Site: brandenburg
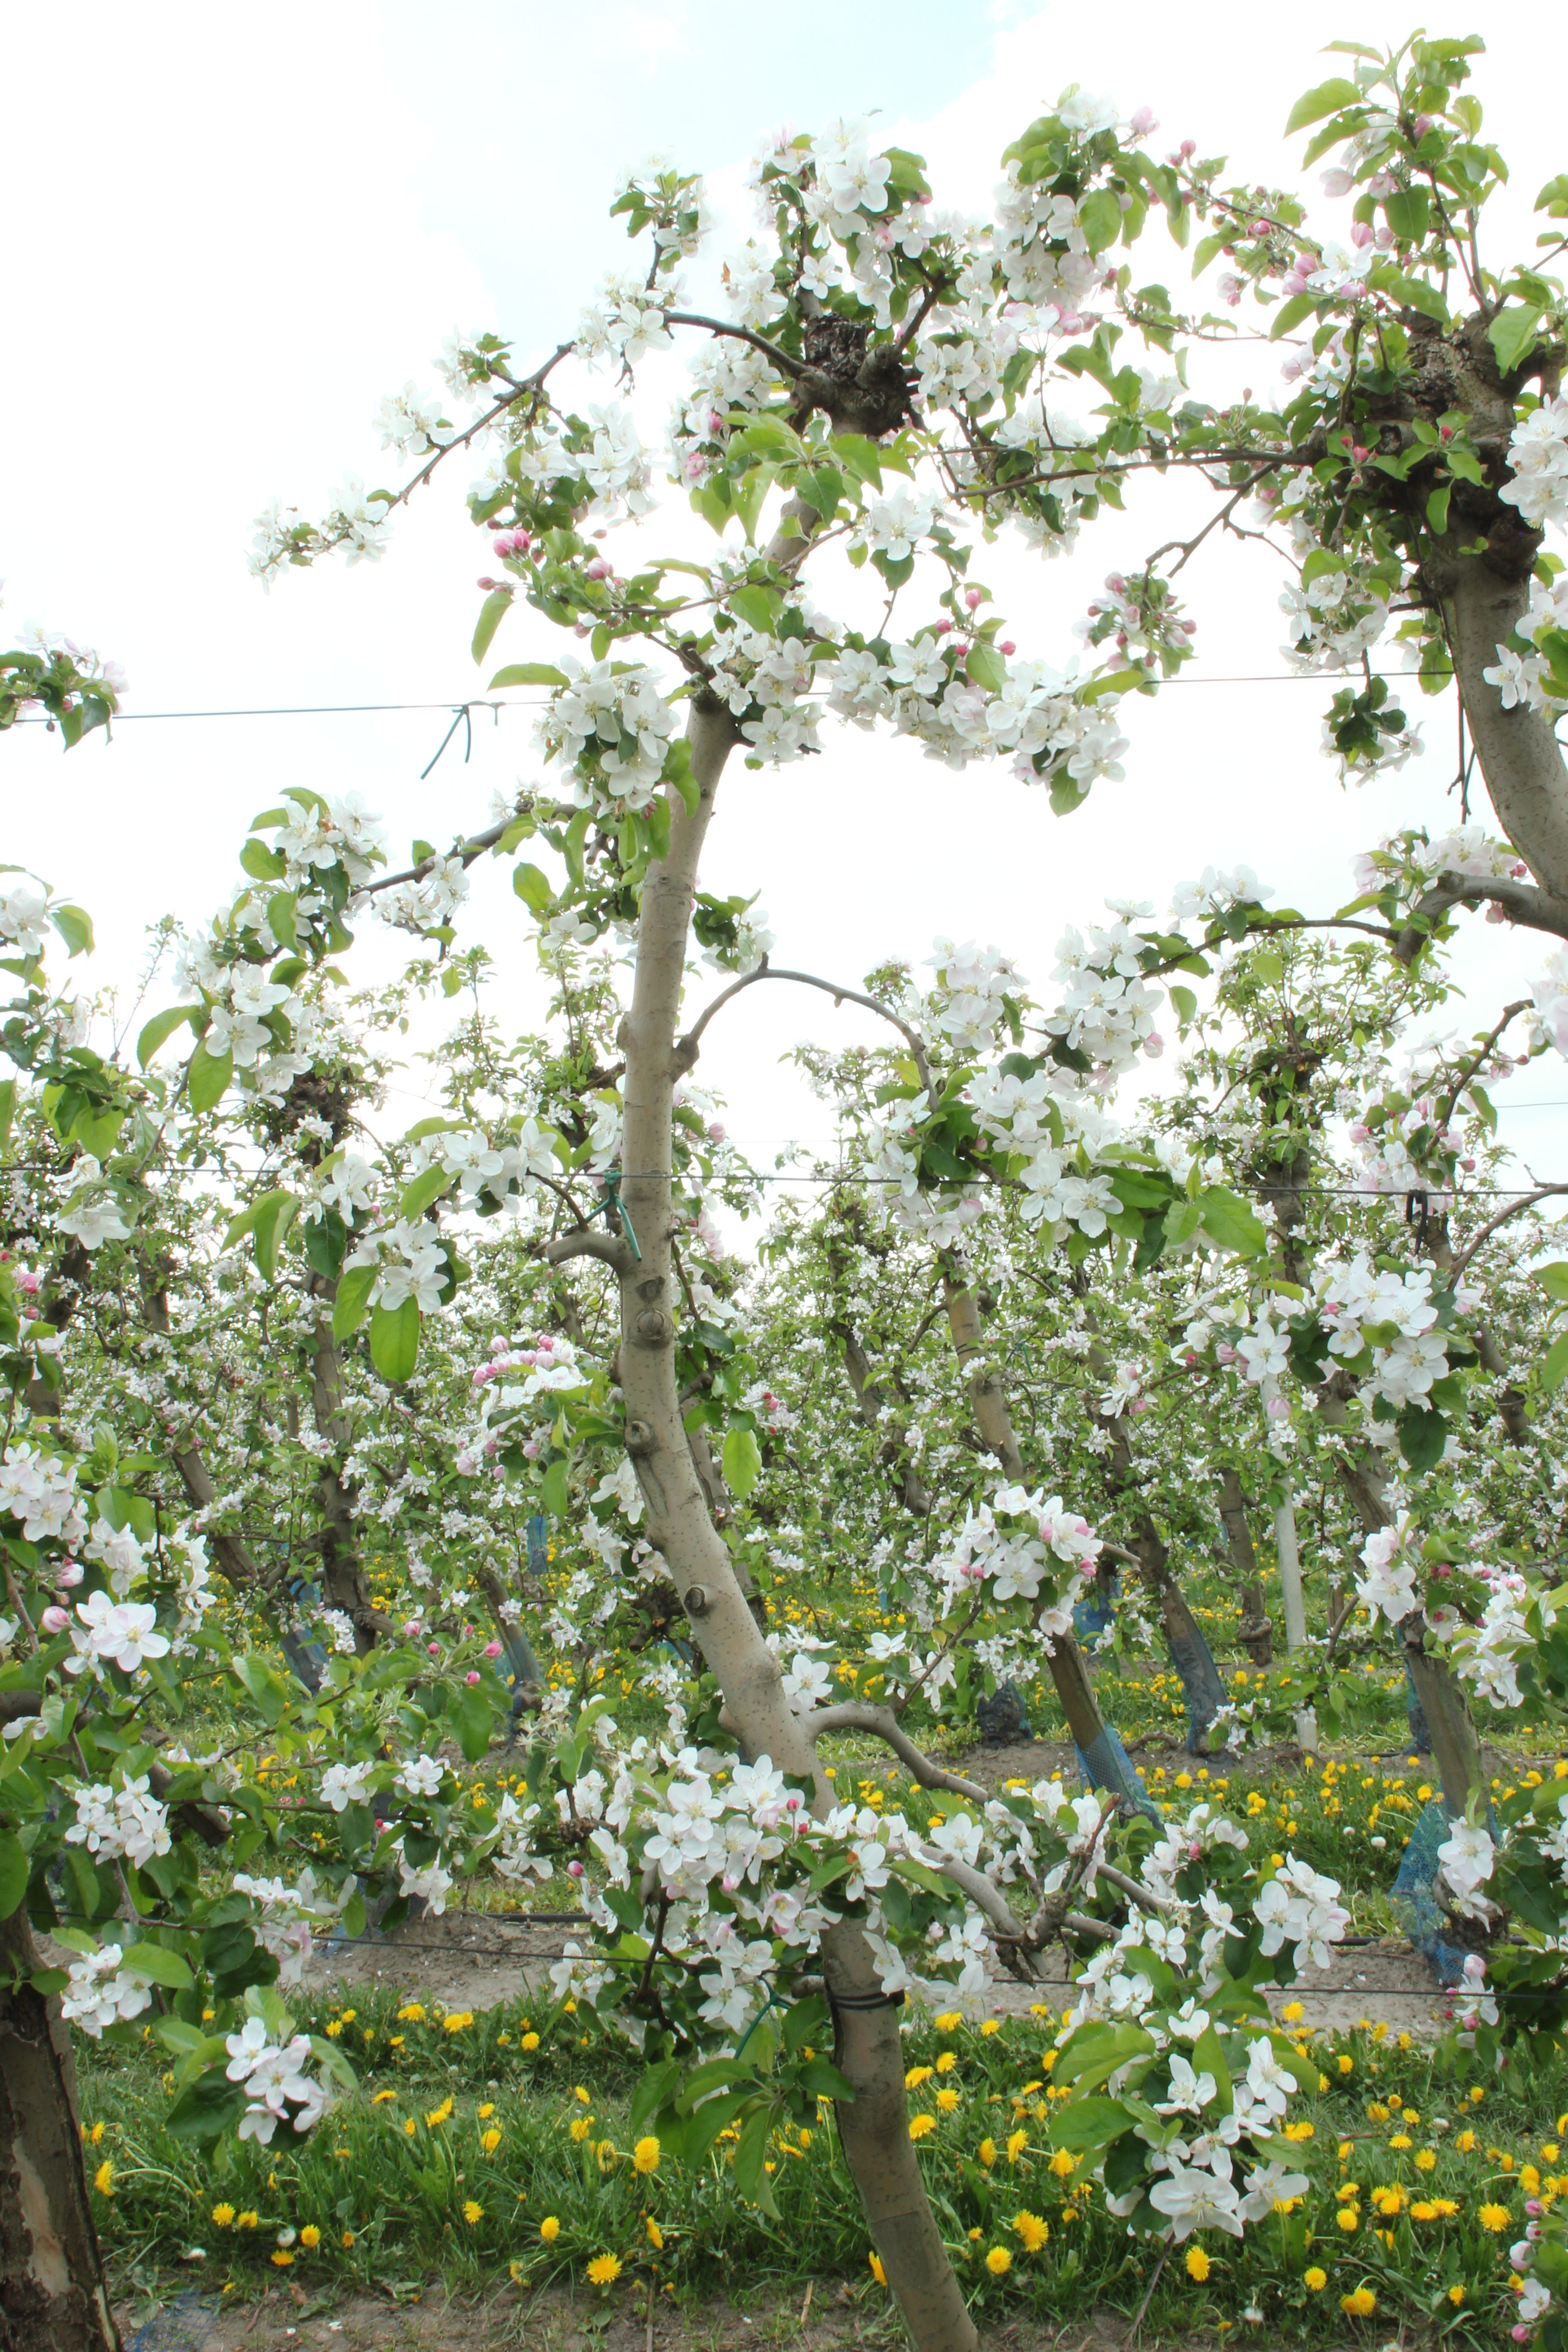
Growth stage (BBCH 65): Flowering